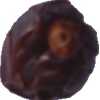
Label: dates